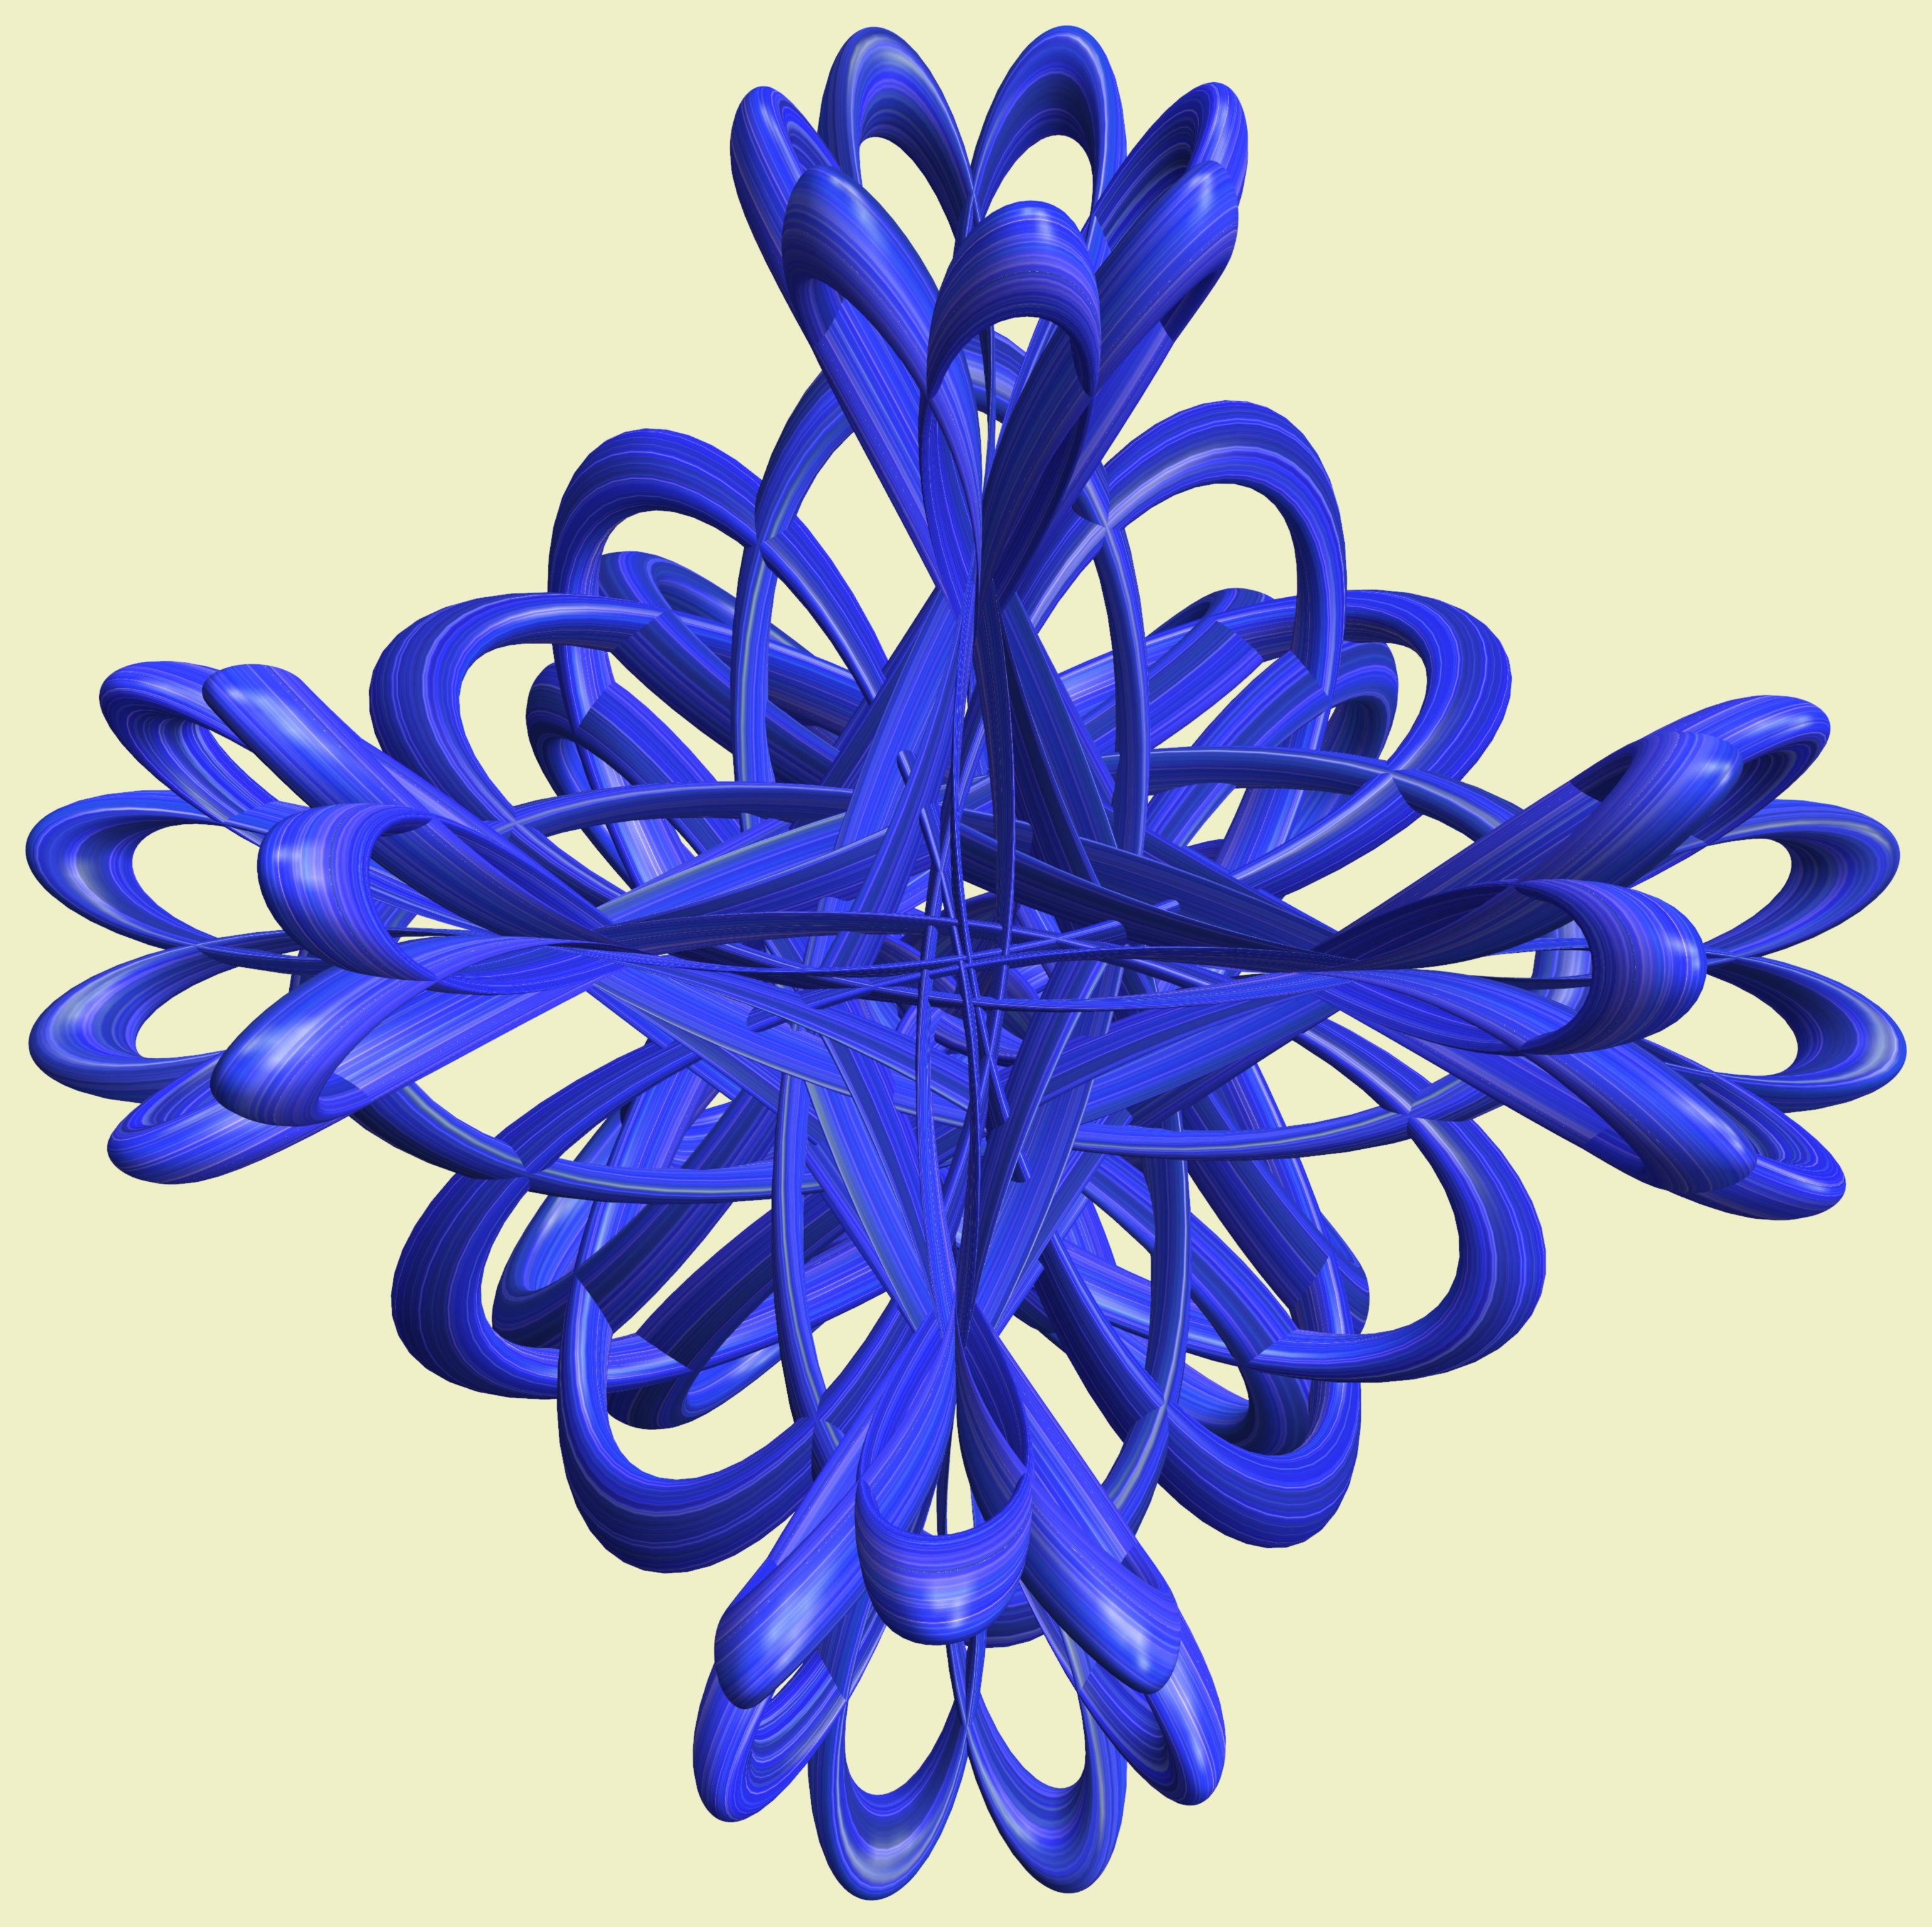
branch, structure, texture, flower, petal, pattern, geometry, blue, lighting, sculpture, cool image, design, symmetry, mesh, 3d, graphic, shape, torus, mathematica, cg, parametricplot3d, code, program, algorithm, mapping, geometricsculpture, lissajous, cut flowers